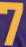
Number: 7